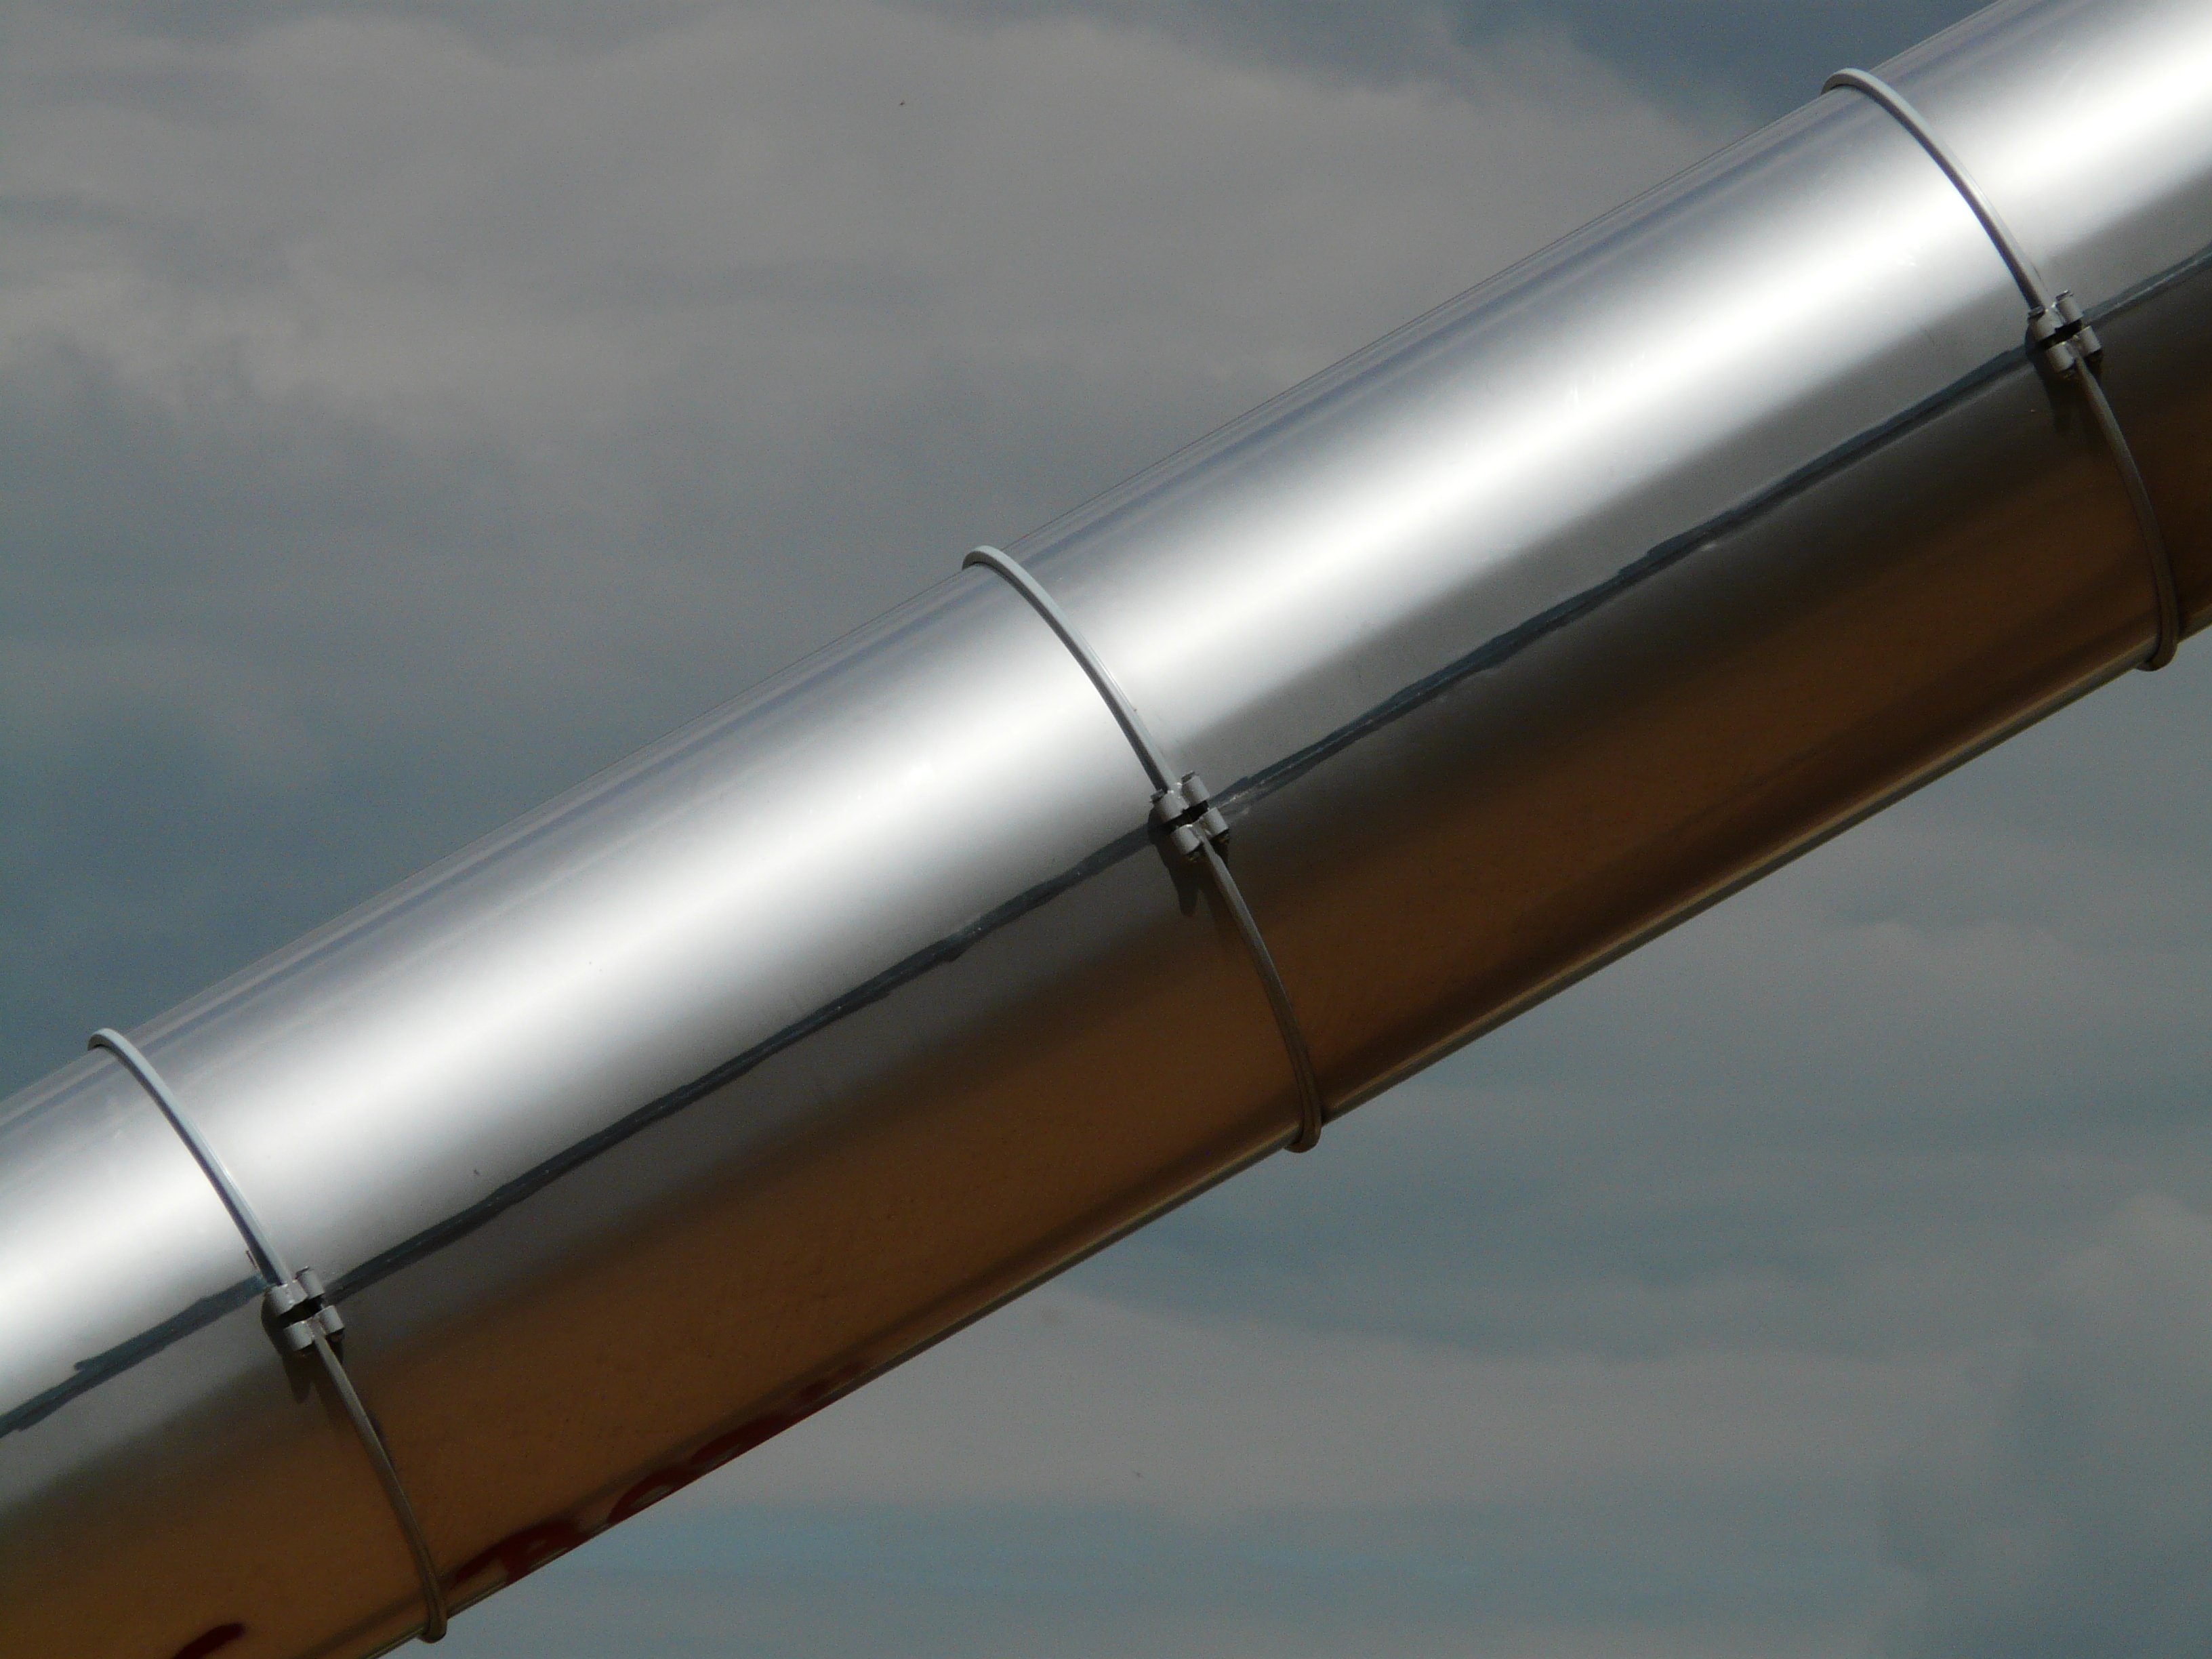
sky, technology, tube, metal, weapon, gun, iron, firearm, exhaust system, man made object, gun barrel, metal pipe